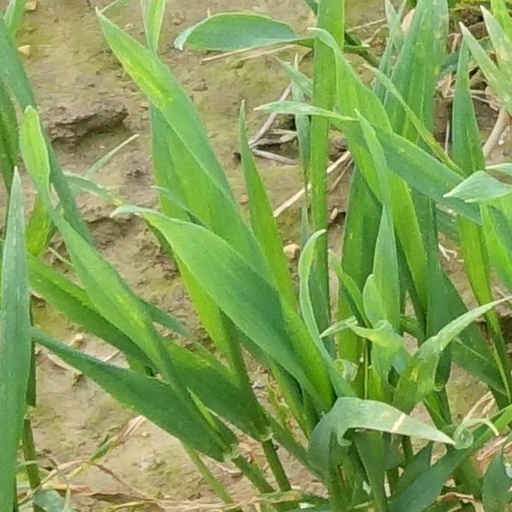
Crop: wheat